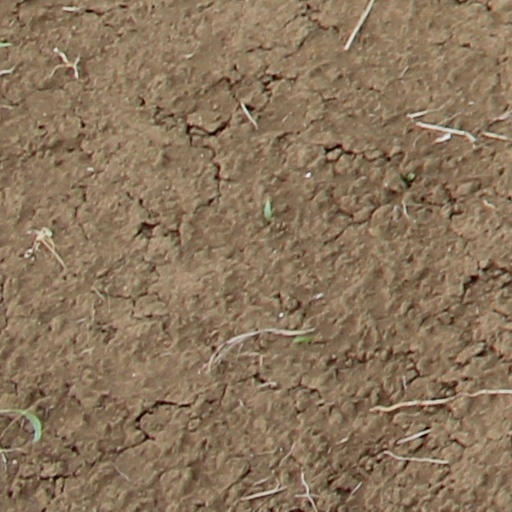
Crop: wheat